Maggie Teyte

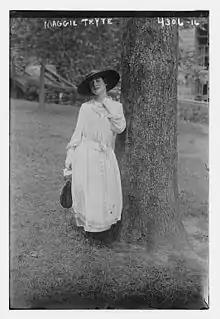
Maggie Teyte in 1917

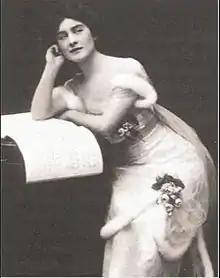
Dame Maggie Teyte

Dame Maggie Teyte (born Margaret Tate; 17 April 188826 May 1976) was an English operatic soprano and interpreter of French art song.